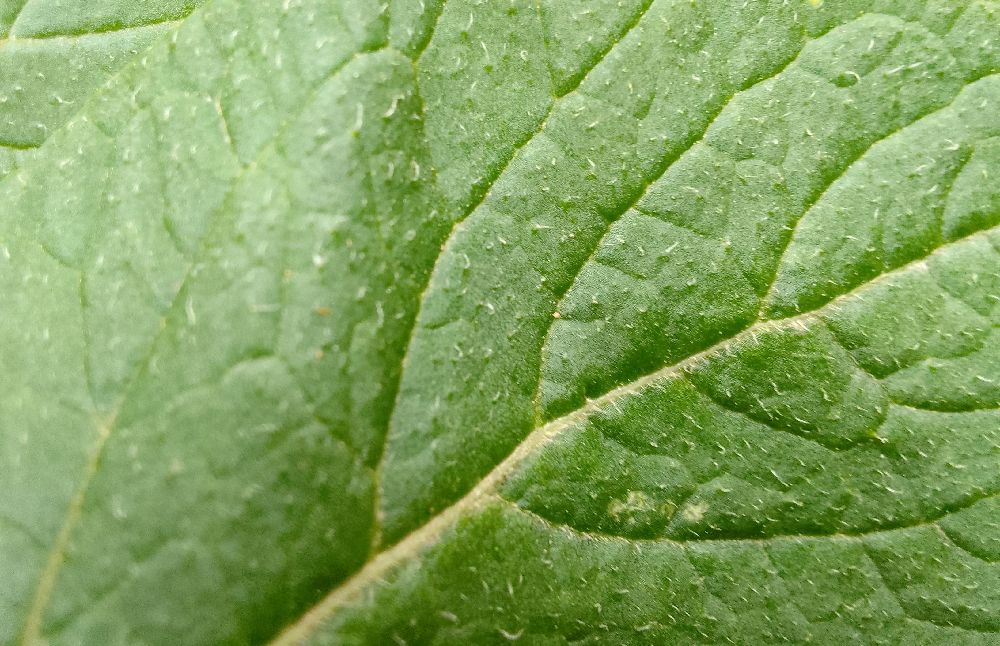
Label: Healthy